Vicenç Badalona Ballestar

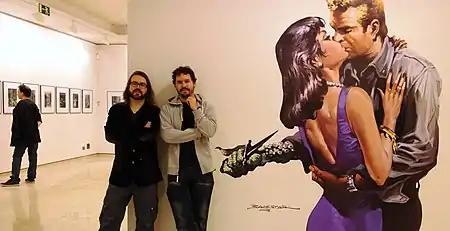
Artwork by Vicente B. Ballestar (right) at the 2011 exhibition "Pulp Visions" at the Casa de Cultura Okendo in San Sebastián

Vicenç Badalona Ballestar, born in 1929, studied at the School of Art at La Lotja and at Baixas Academy in Barcelona. Among the best known works of Ballestar are certainly his titles to images for the Dime novels series called John Sinclair. Over the decades he has also created numerous other designs and illustrations, including for the Western bestselling series GF Unger, another imprint of the German "Bastei Lübbe" publishing house.